Williams Air Force Base

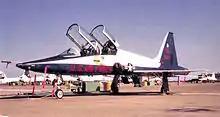
Northrop T-38A-50-NO Talon, AF Ser. No. 63-8221, 1986

In 1972 and 1973, ATC inactivated its four digit flying wings and replaced them with two-digit and three-digit wings. All of the newly activated units then had a combat lineage. At Williams the 3525th PTW was re-designated the 82d Flying Training Wing on 1 February. Squadrons were re-designated as follows: